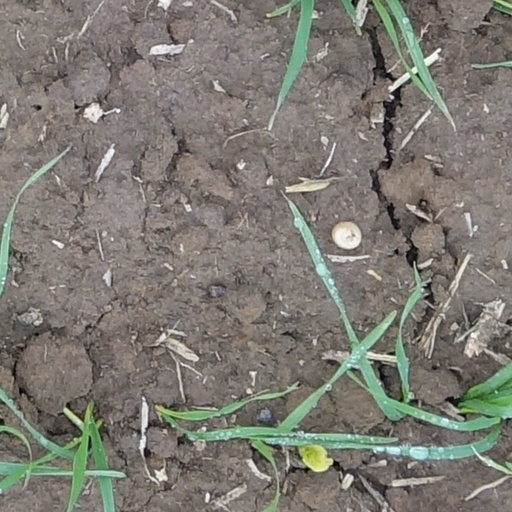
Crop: wheat